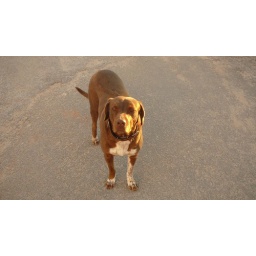
nice brown dog near ball and socket lagos